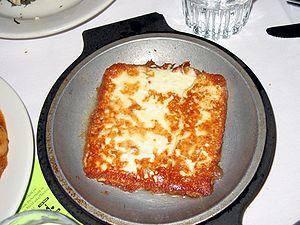
Le saganáki est une spécialité grecque à base de fromage de brebis, ou parfois de fromage au lait de chèvre, frit à l’huile, très appréciée des touristes.